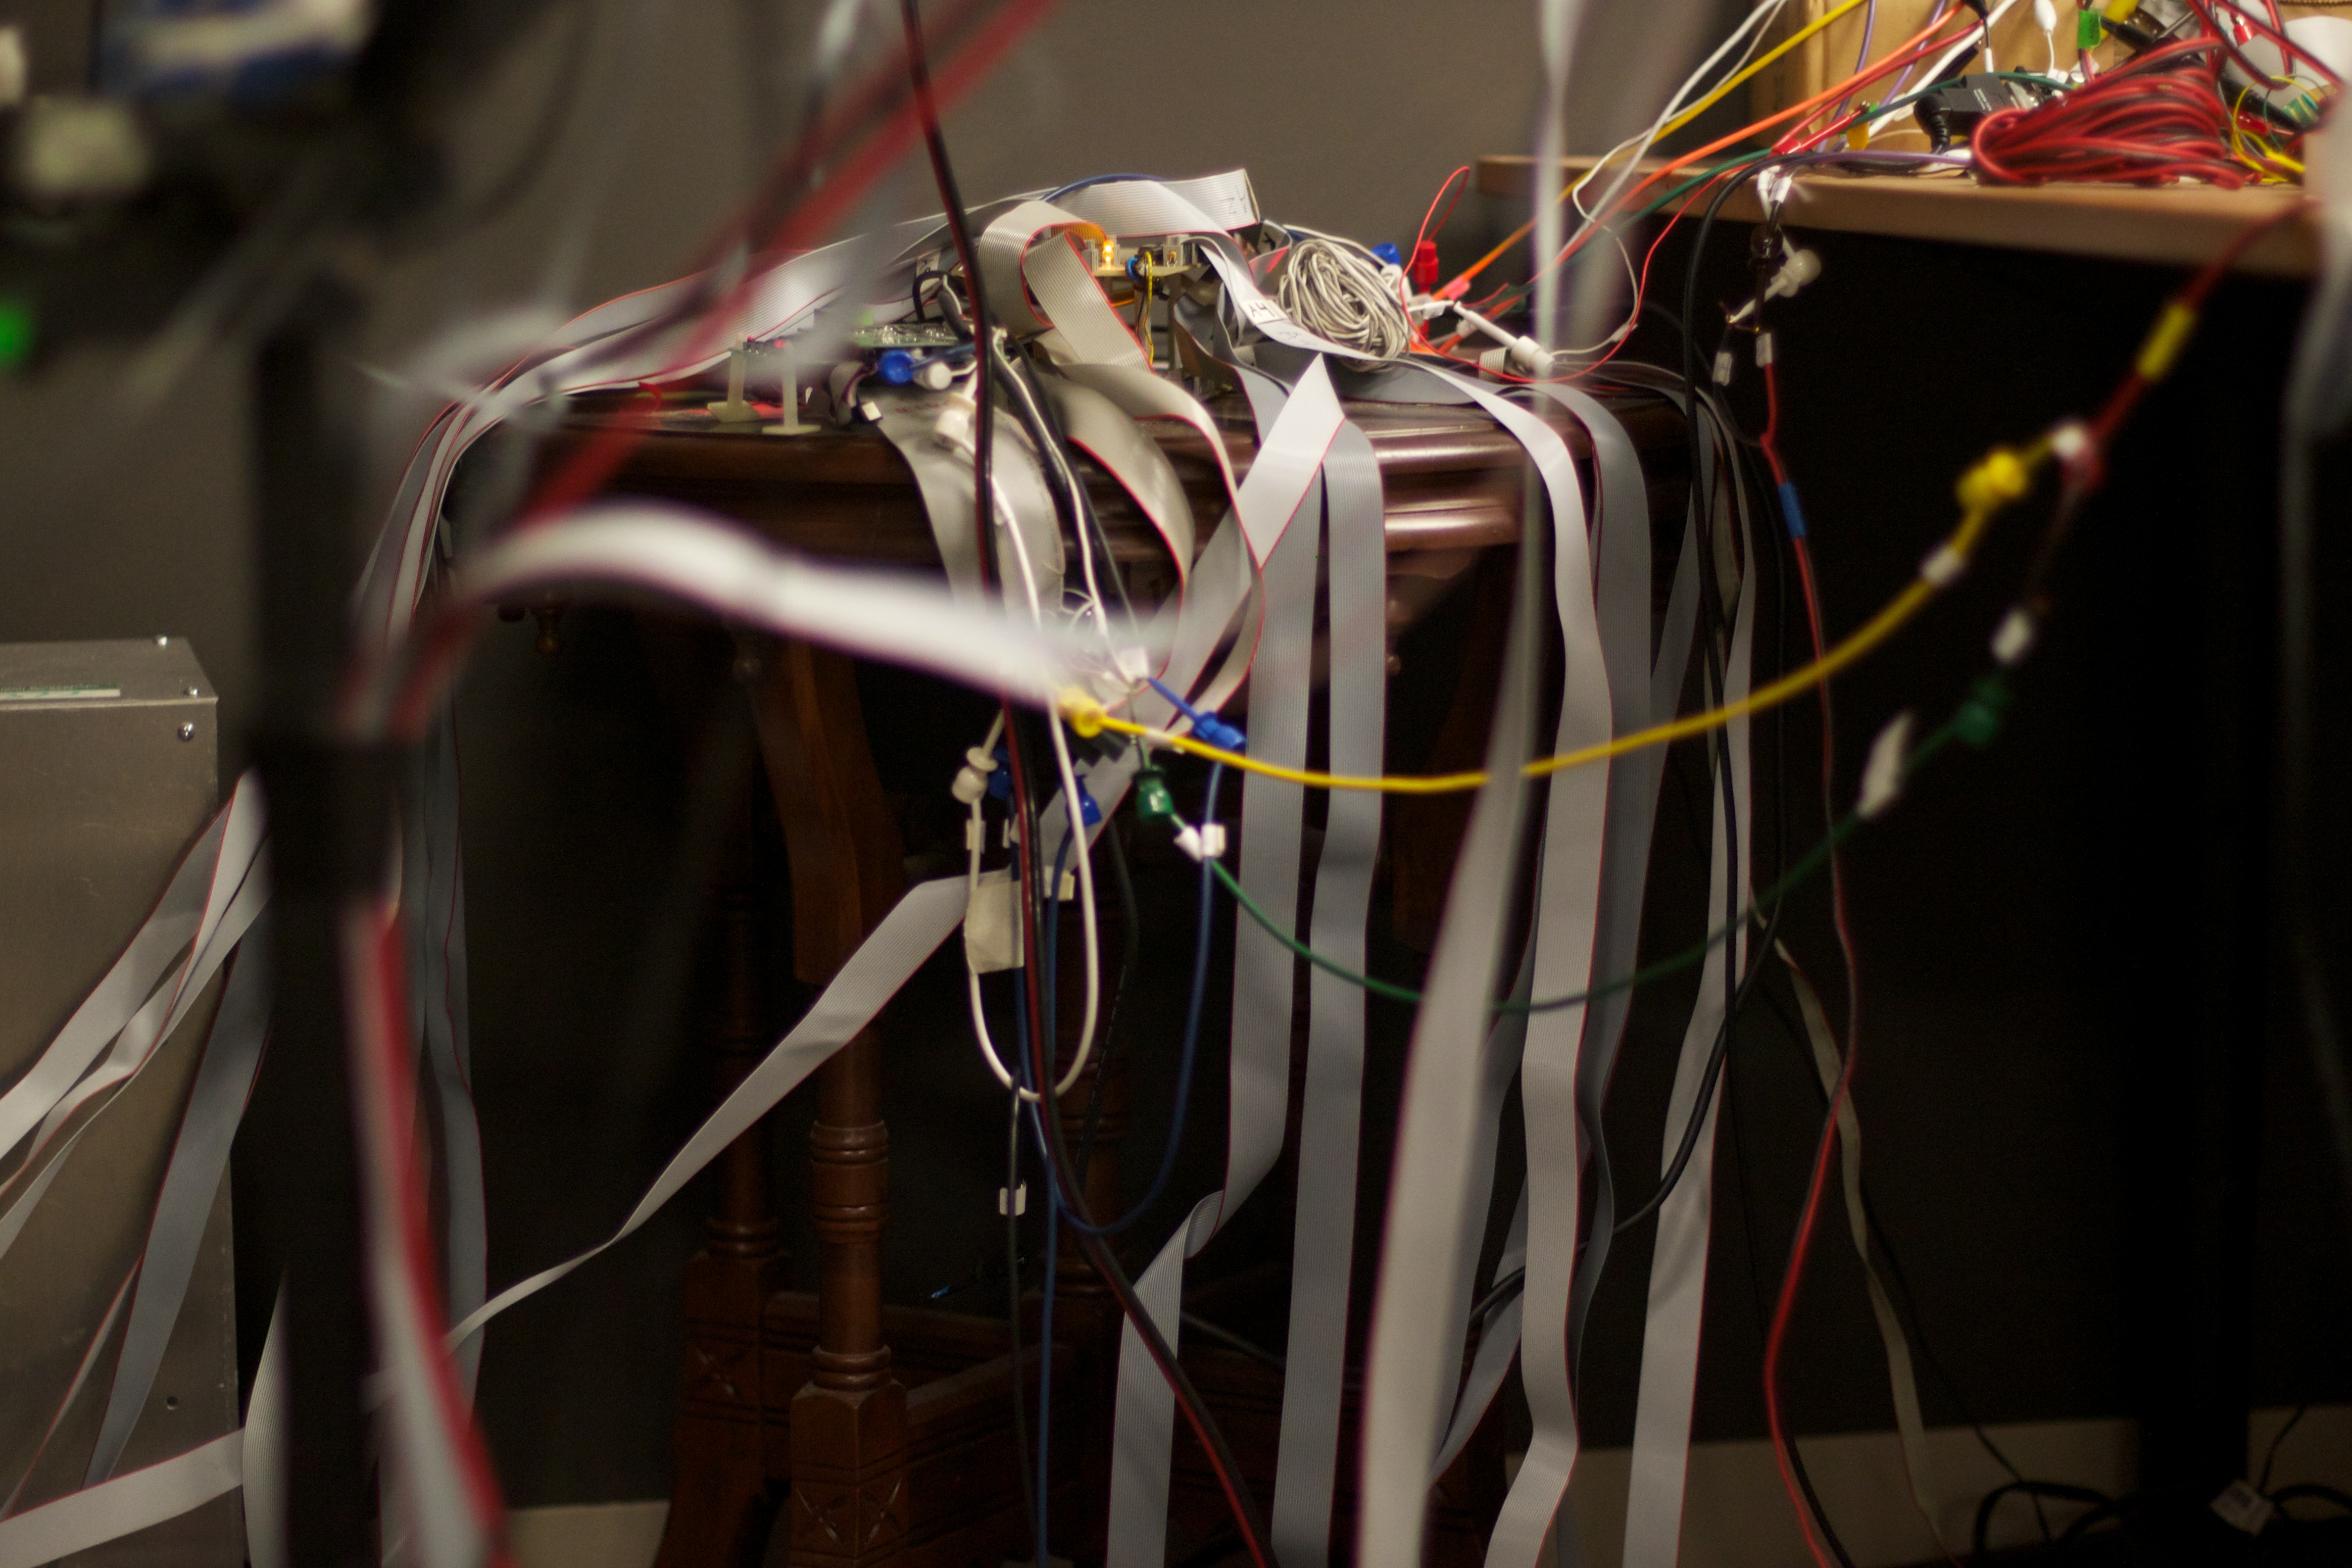
color, electrical wiring, electrical supply